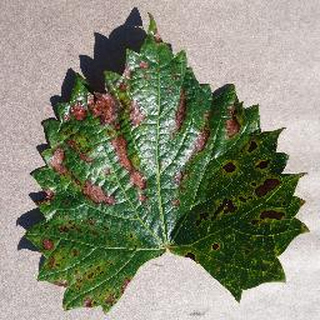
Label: grape_esca_black_measles